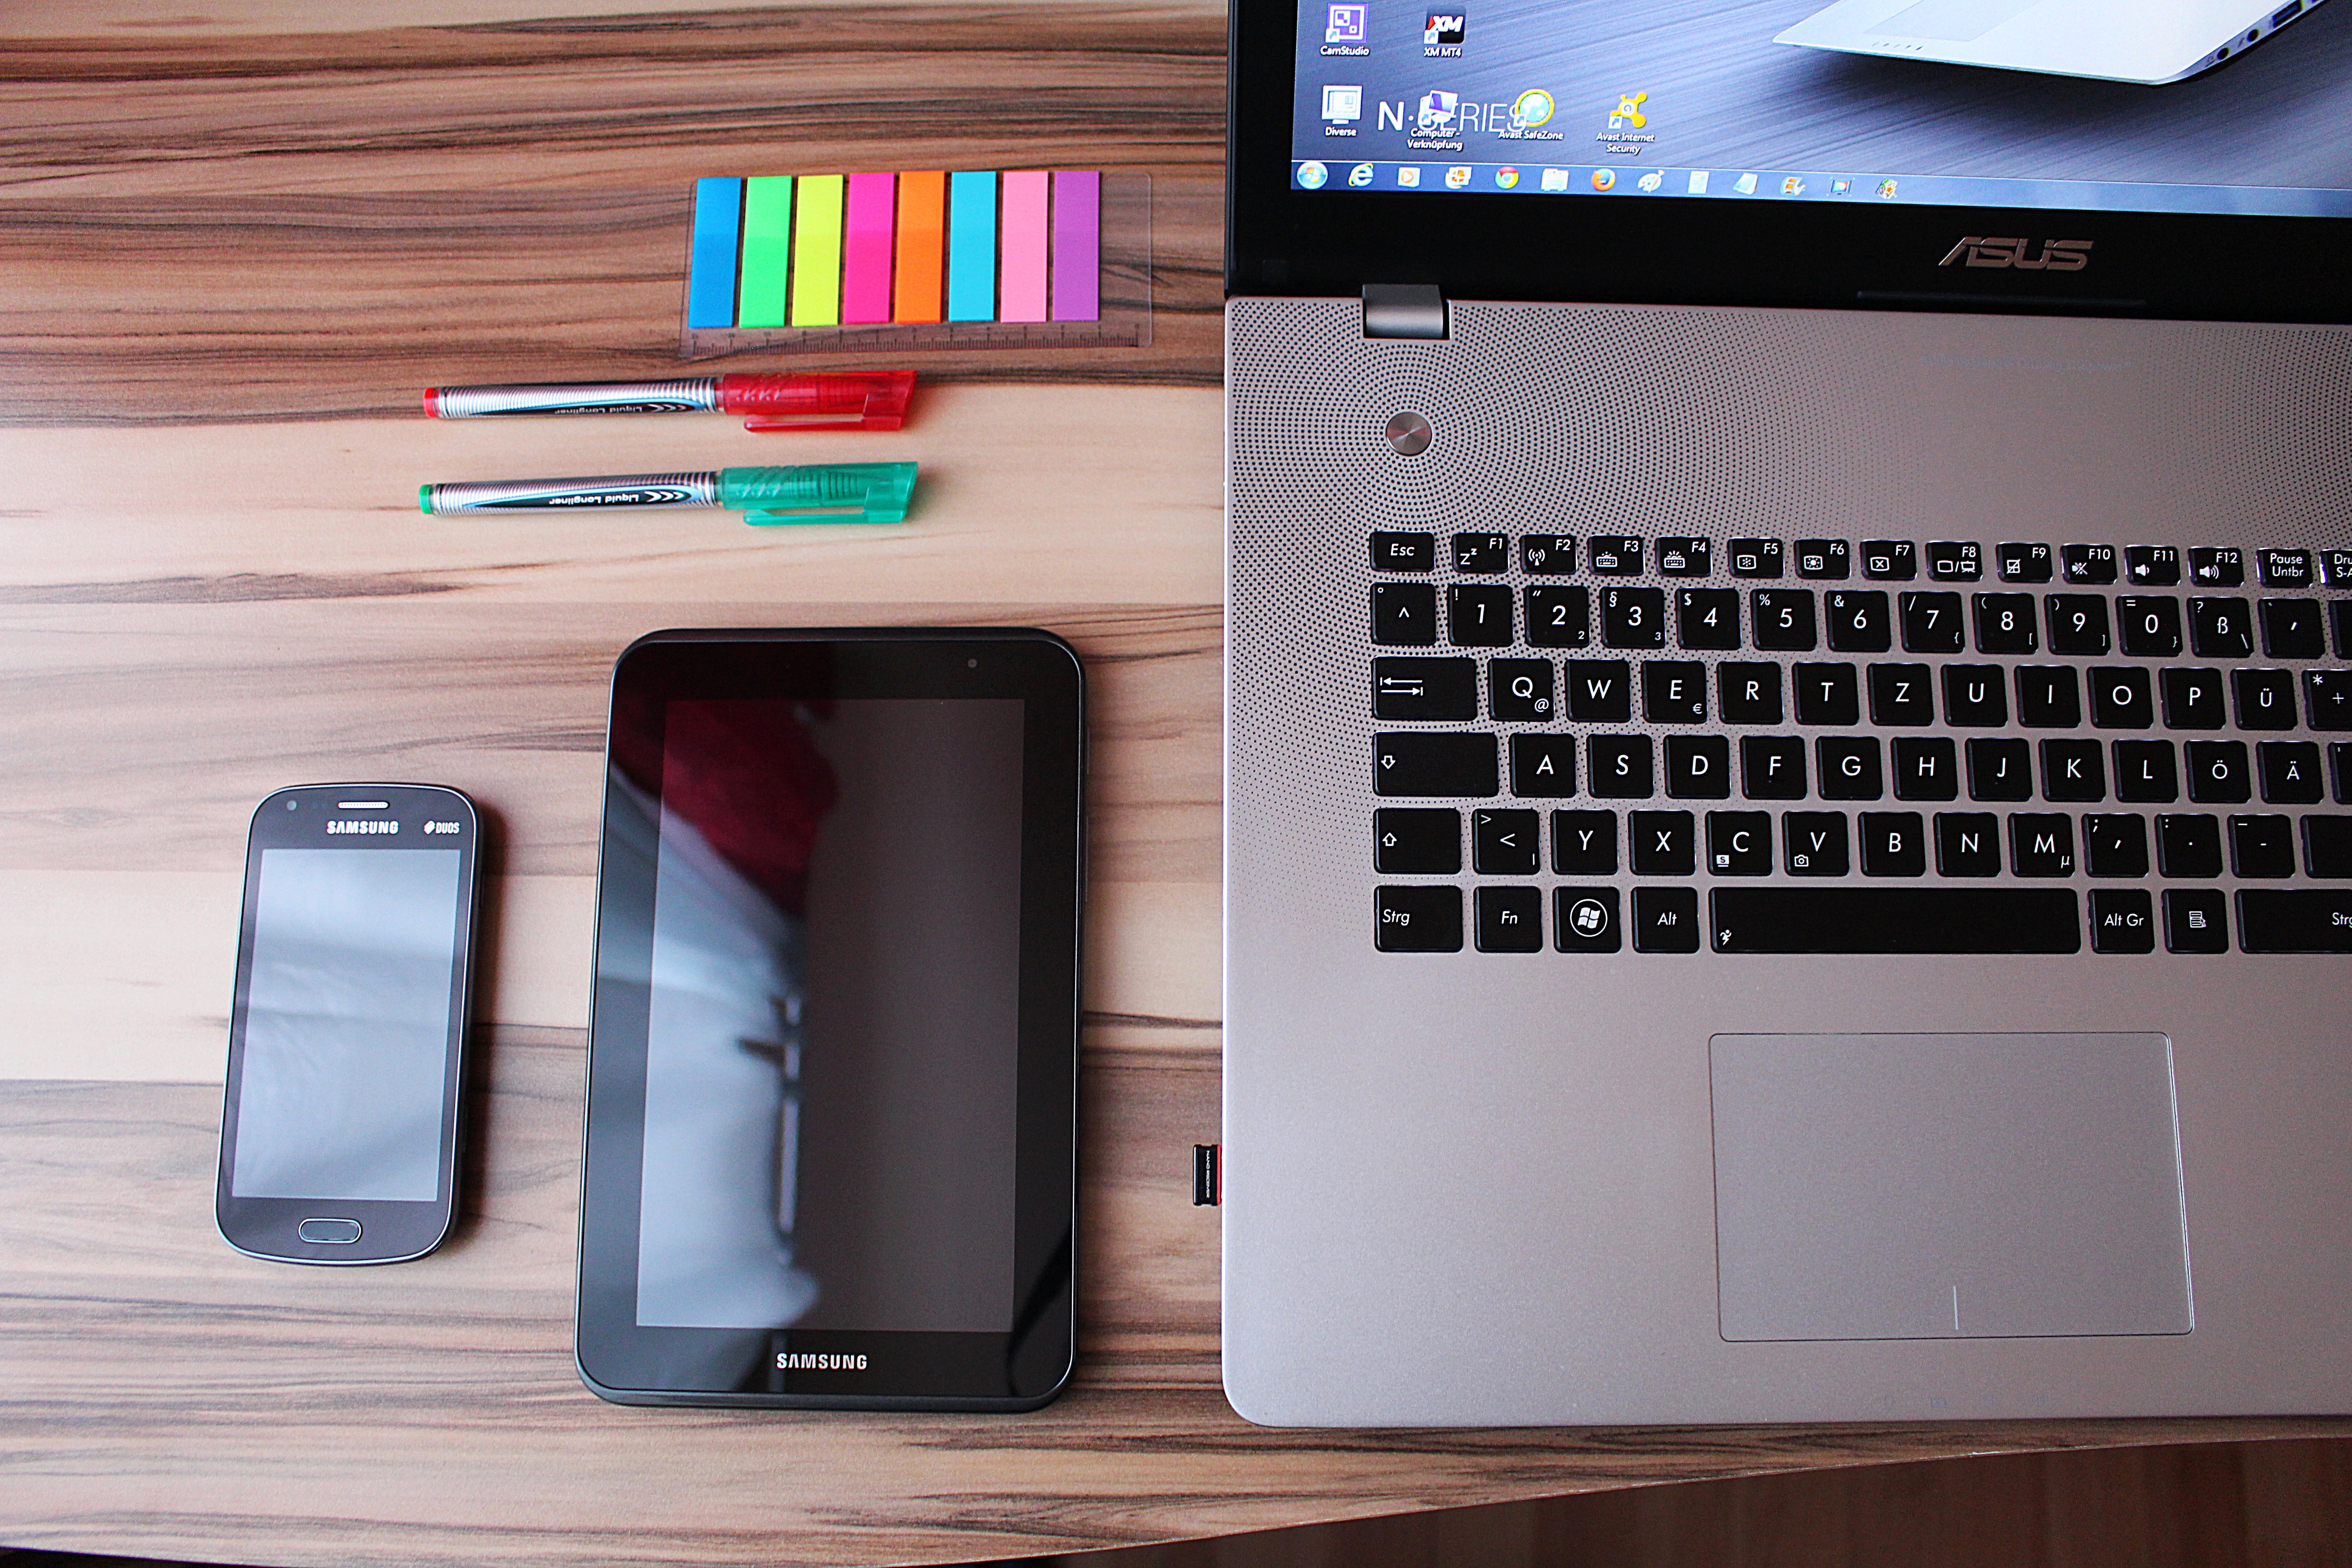
laptop, smartphone, technology, tablet, office, gadget, mobile phone, home office, multimedia, desktop computer, personal computer, electronic device, computer hardware, personal computer hardware, display device